Lieutenant Governor of Alberta

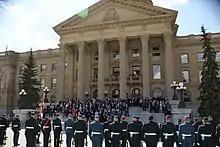
The swearing-in ceremony of Donald Ethell as Lieutenant Governor of Alberta, 11 May 2010

The lieutenant governor of Alberta is the representative in Alberta of the monarch. The lieutenant governor is appointed in the same manner as the other provincial viceroys in Canada and is similarly tasked with carrying out most of the monarch's constitutional and ceremonial duties.